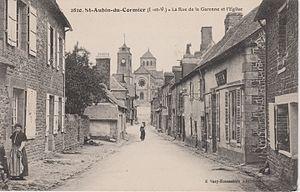
La Rue de la Garenne et l'église à Saint-Aubin-du-Cormier au début du XXème siècle
L'église Saint-Aubin est une église située à Saint-Aubin-du-Cormier, en France.